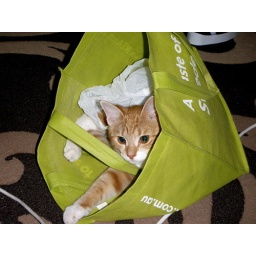
more cat in a bag